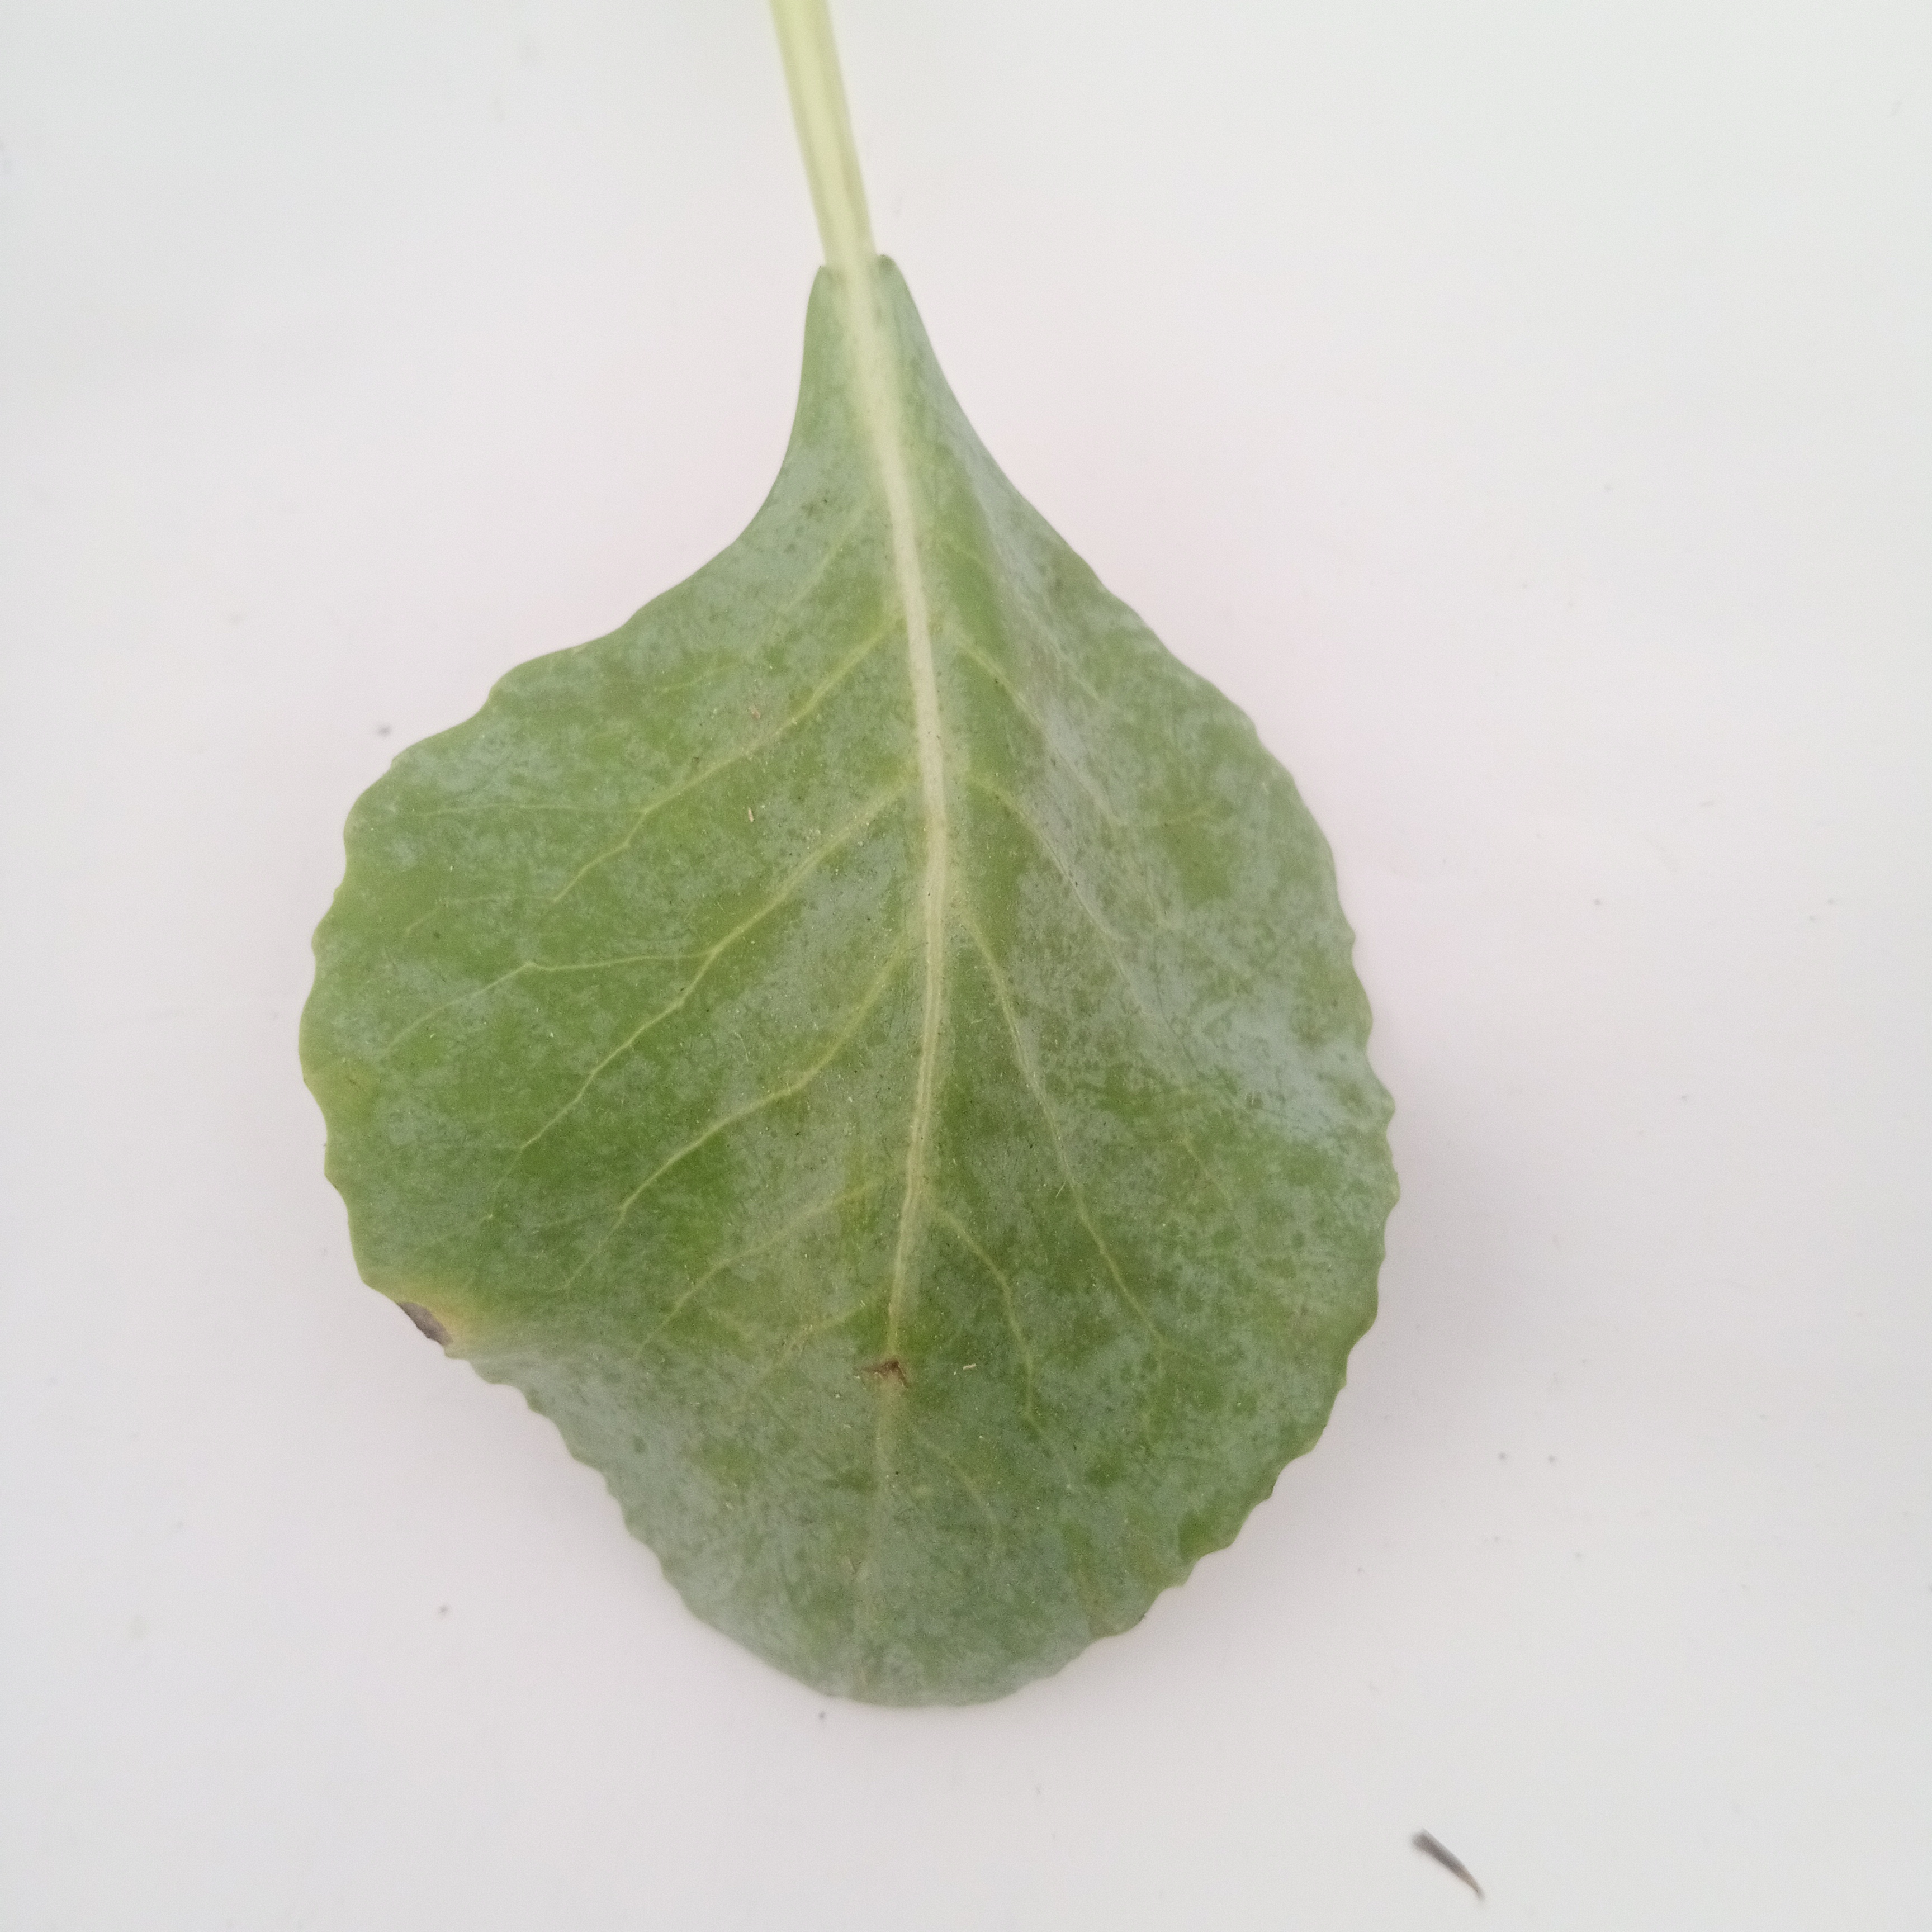
Label: Black Rot